Bud Collyer

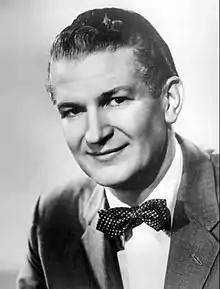
Collyer in 1962

Bud Collyer (born Clayton Johnson Heermance Jr.; June 18, 1908 – September 8, 1969) was an American radio actor and announcer and game show host who became one of the nation's first major television game show stars. He is best remembered for his work as the first host of the TV game shows "Beat the Clock" and "To Tell the Truth," but he was also famous in the roles of Clark Kent / Superman on radio and in animated cartoons, initially in theatrical short subjects and later on television.